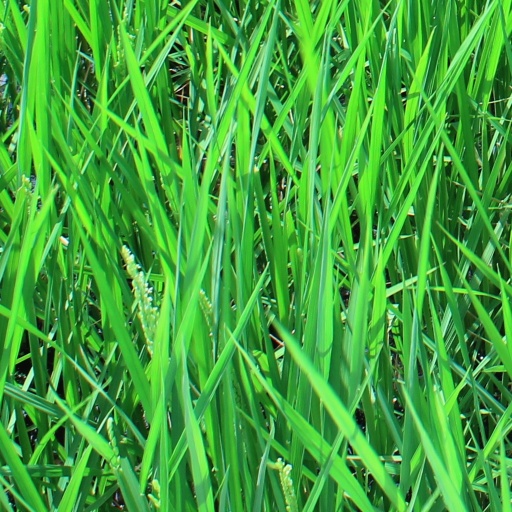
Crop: rice